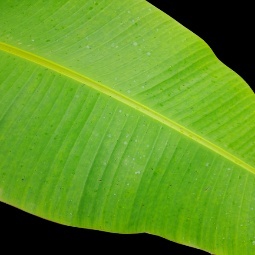
Label: Sulphur